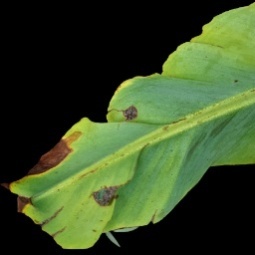
Label: Potassium